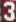
Number: 3